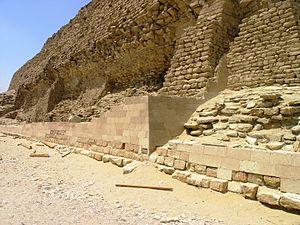
Le complexe funéraire de Djéser, édifié sous le règne du roi Djéser, se situe à Saqqarah, en Égypte. Il est, dans l'histoire de l'architecture égyptienne, le second ouvrage édifié en pierre de taille. Il marque une évolution importante de l'architecture monumentale. En effet, le tombeau du roi prend, pour la première fois et après de multiples modifications, la forme d'une pyramide. Cette innovation marque la naissance d'un nouveau type de sépulture. Les éléments cultuels ainsi que l'enceinte à redans représentent l'aboutissement d'une architecture évoluant depuis la IIᵉ dynastie.